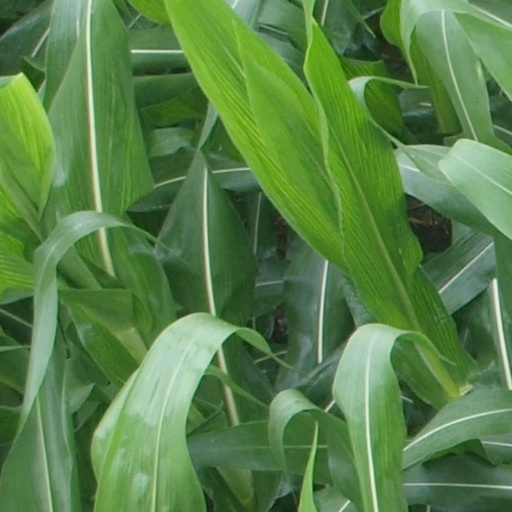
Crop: maize; corn